Juan Marichal

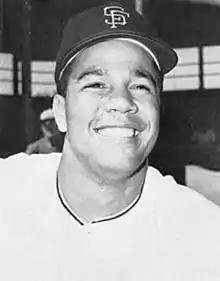
Marichal in 1965

From 1963 through 1969, Marichal had more than 20 victories in every season except 1967 and never posted an ERA higher than 2.76, which author James S. Hirsch calls one "of the finest pitching performances in history." He led the league in victories in 1963 and 1968, when he won 26 games. His 30 complete games paced the league, the most thrown by any pitcher in a season in the decade. In 1968, he also earned the highest position of his career in MVP voting, finishing fifth behind Bob Gibson, Pete Rose, Willie McCovey, and Curt Flood. He and Sandy Koufax were the only two major league pitchers in the post-war era (1946–present) to have more than one season of 25 or more wins, each having three.